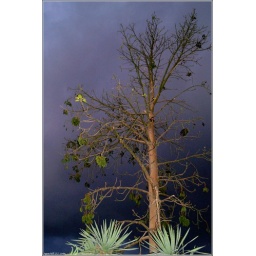
tree against a stormy sky